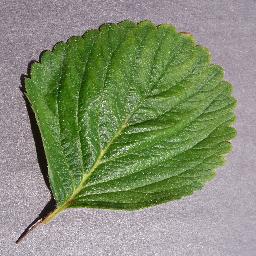
Label: Strawberry___healthy